Jiangyan, Taizhou

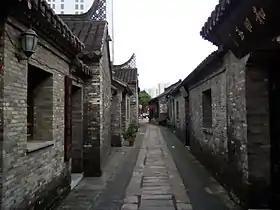
Historical neighborhood in Jianyan

Formerly called Taixian or Taihsien, Jiangyan was a county by the end of the Western Han dynasty. It has relics from the Zhou dynasty and a Buddha statue from the Tang dynasty. It became a town during the reign of the Qing dynasty.